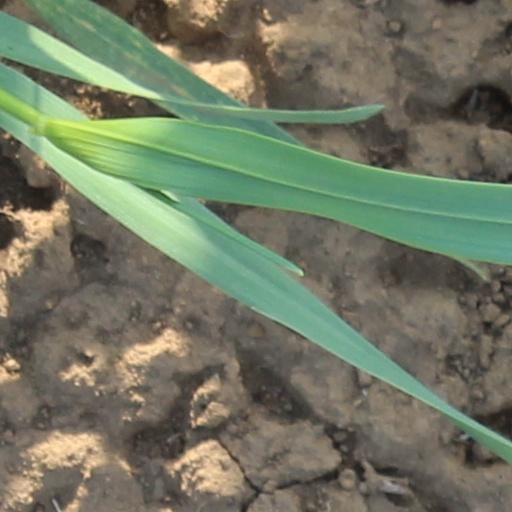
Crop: wheat